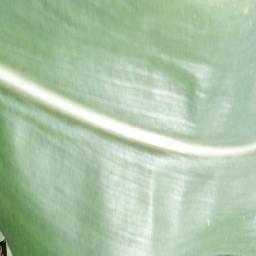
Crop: corn
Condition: (maize)_healthy